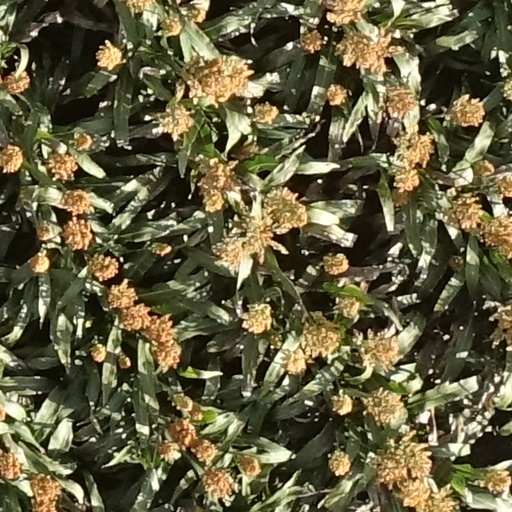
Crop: sorghum